Commemorative medal of the 1860 China Expedition

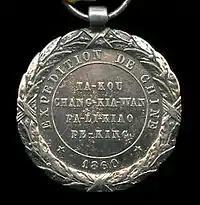
Reverse of the Commemorative medal of the 1860 China Expedition

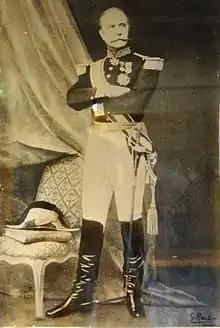
General Élie de Vassoigne, a recipient of the Commemorative medal of the 1860 China Expedition

The Commemorative medal of the 1860 China Expedition was a military award of the Second French Empire to reward soldiers and sailors who participated in the Anglo-French expedition to China during the Second Opium War. It was created by imperial decree on 23 January 1861, by Napoleon III.